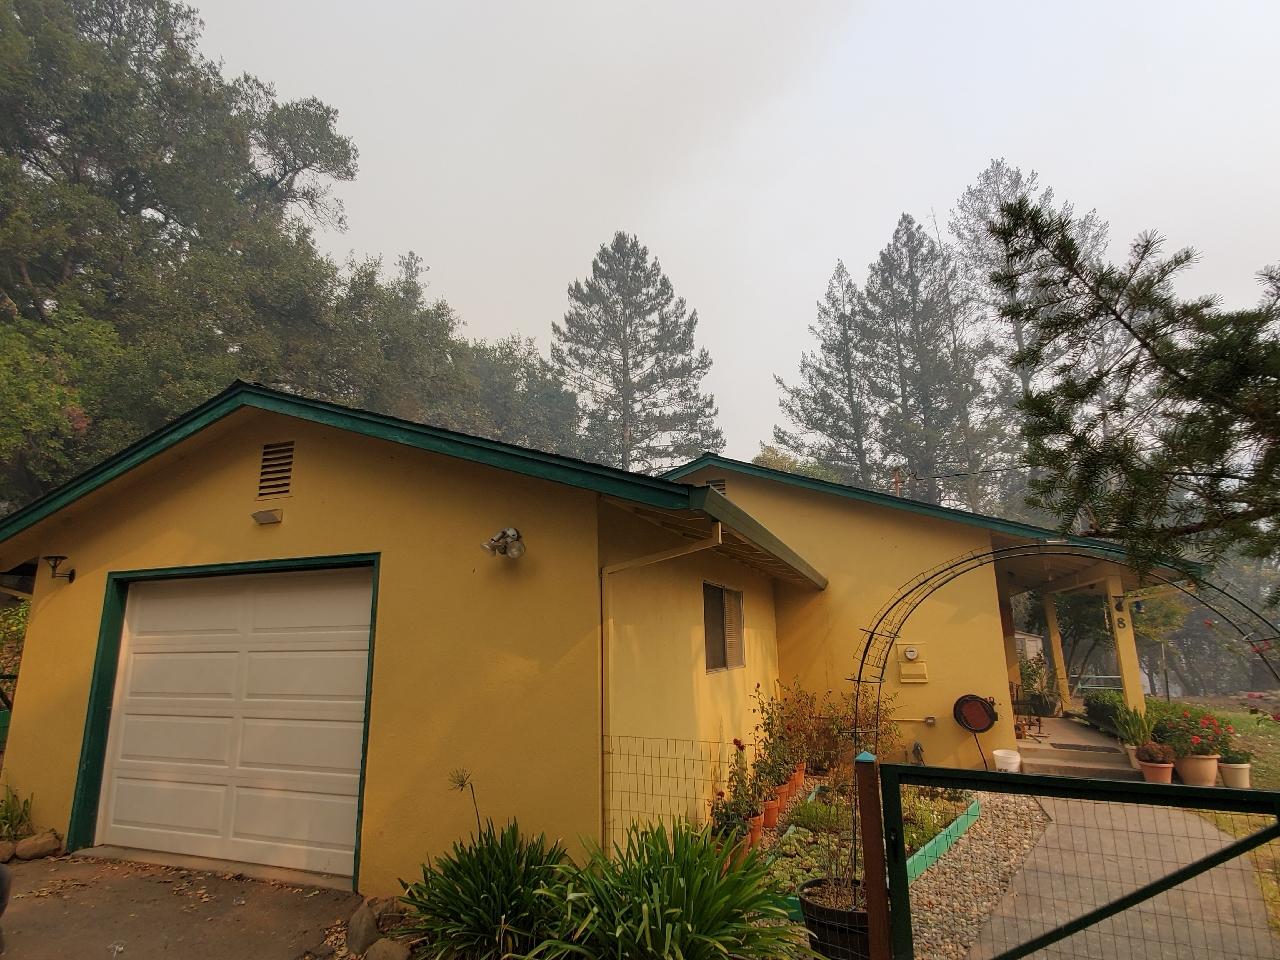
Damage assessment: no_damage